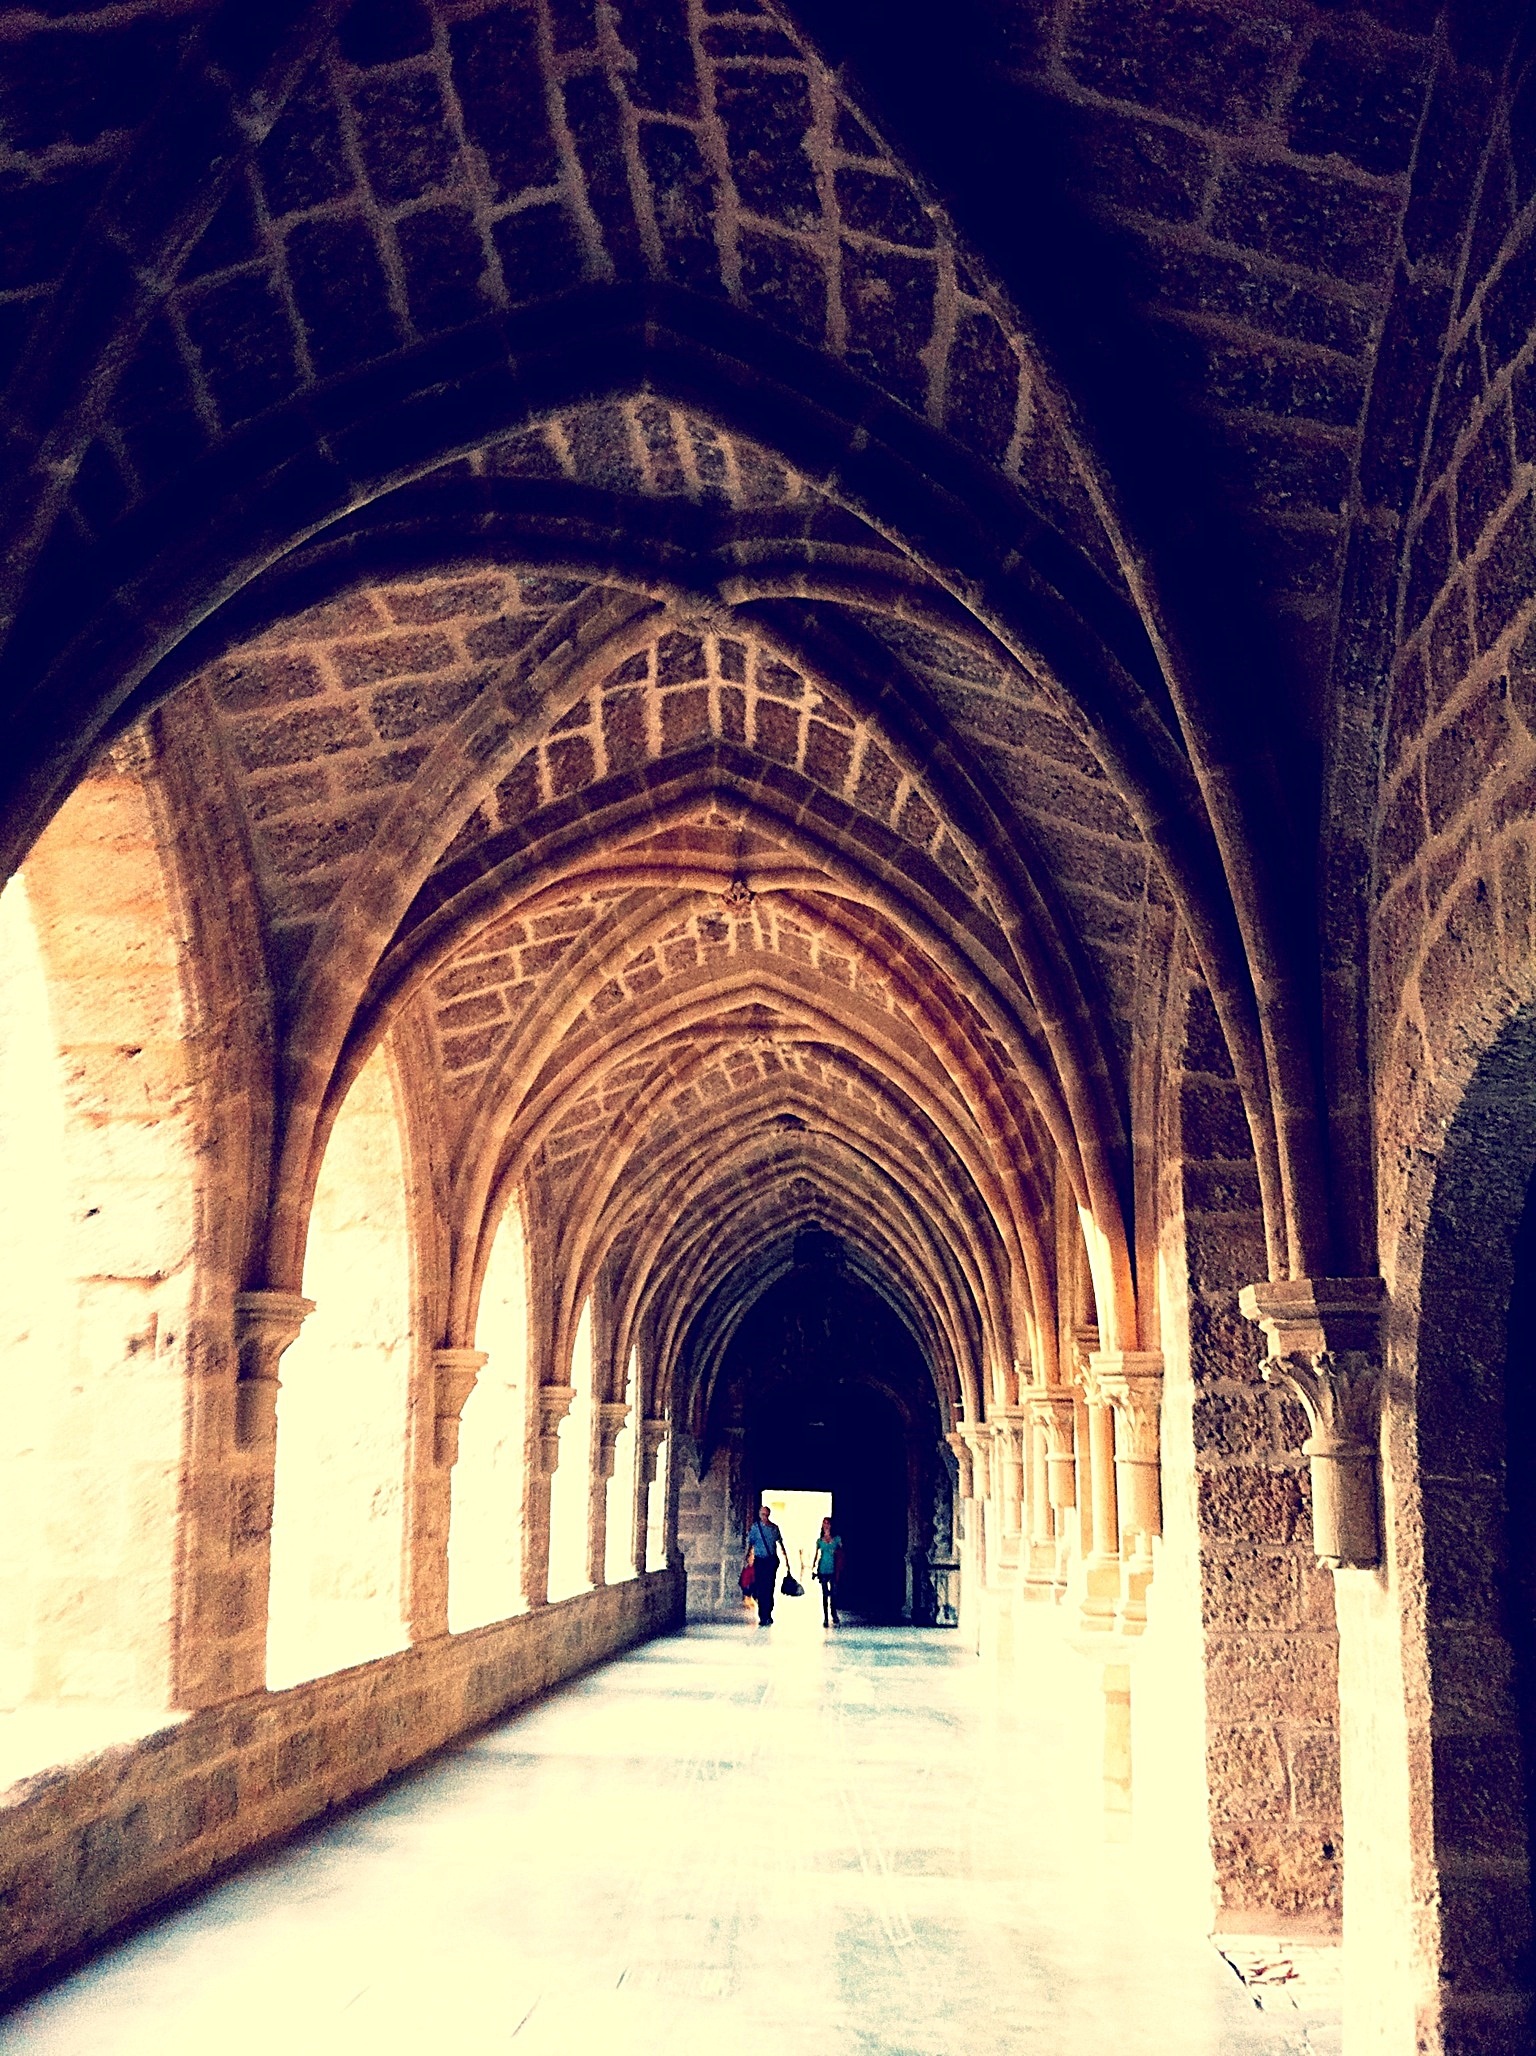
architecture, building, arch, cathedral, place of worship, spiritual, temple, monastery, symmetry, arcade, abbey, saragossa, removal, ancient history